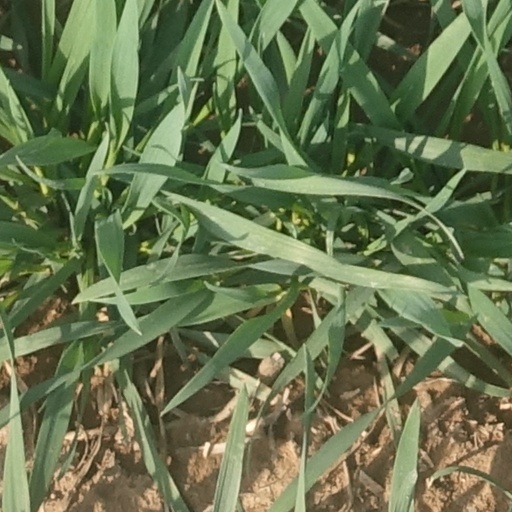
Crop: wheat